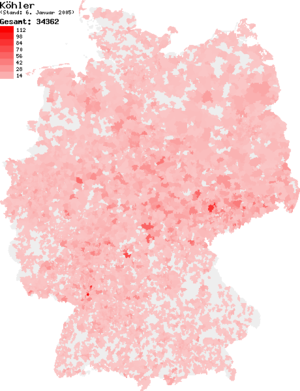
August Köhler, scientifique allemand spécialisé en microscopie.